Ultraman (DC Comics)

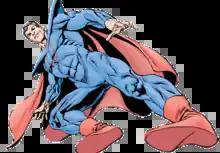
The Pre-"Crisis" Earth-Three Ultraman as depicted in "Convergence: Crime Syndicate" #1 (April 2015). Art by Phil Winslade (pencils and inks) and Lovern Kindzierski (colors).

Ultraman is a character appearing in stories published by DC Comics. The character is an evil alternate-universe counterpart of Superman and leader of the Crime Syndicate. Ultraman first appeared in "Justice League of America" #29 (August 1964). He has been portrayed in live-action by Tom Welling on the television series "Smallville" and by David Corenswet in the 2025 film "Superman".